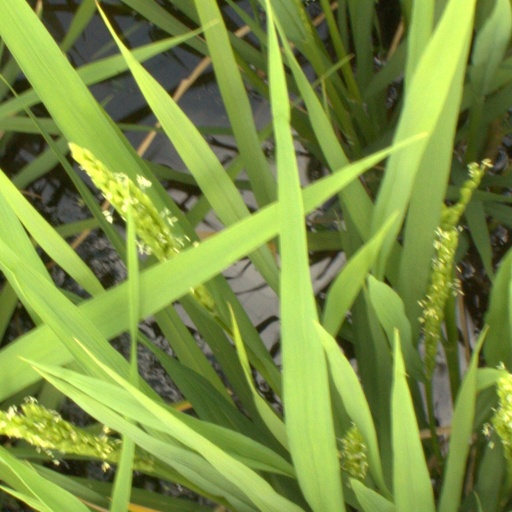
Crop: rice